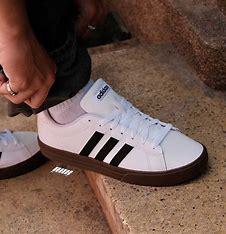
Brand: Adidas
Model: Daily 2